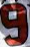
Number: 9